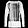
Label: Shirt